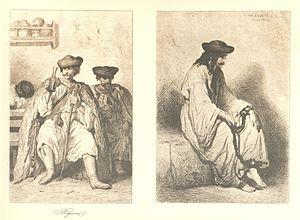
Betyáres